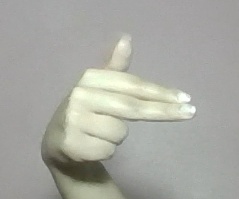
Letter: ghain